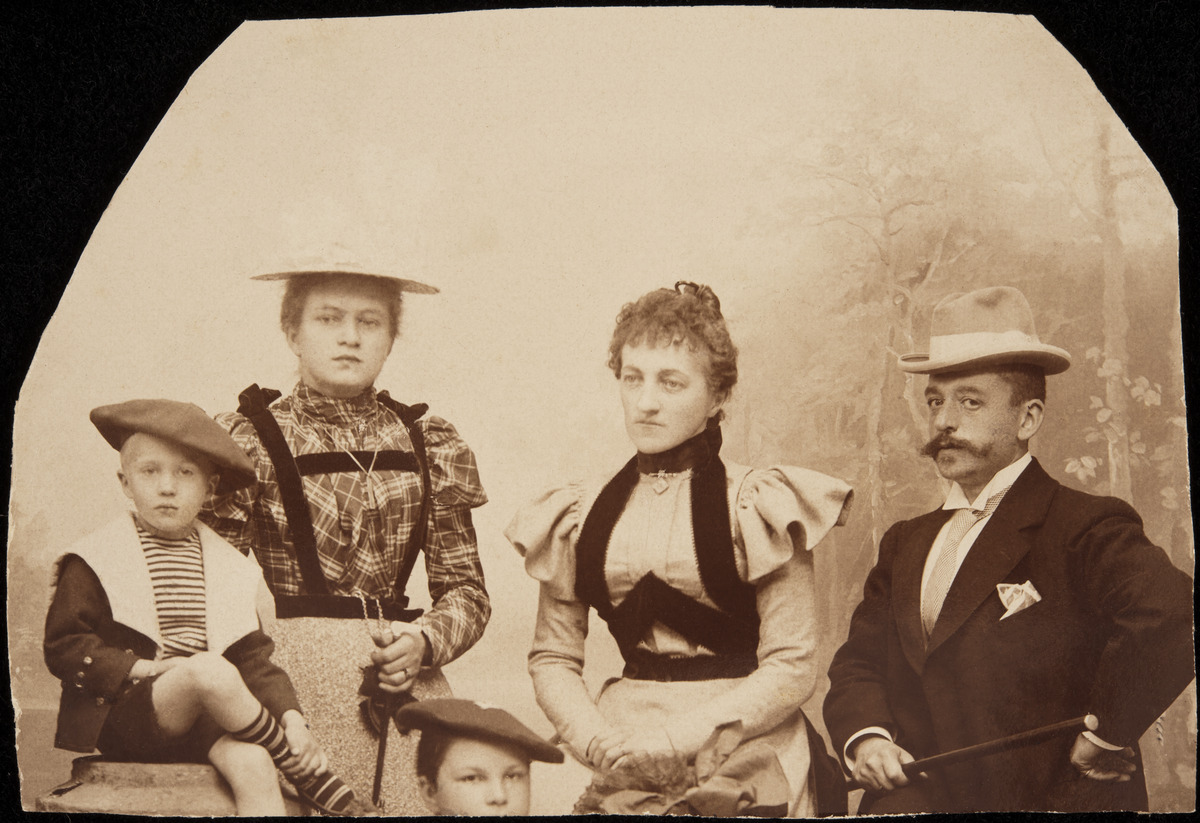
Constantin Grünberg 6-vuotiaana vanhempiensa Constantin Grünbergin ja Eugenie Grünbergin sekä lastenhoitajansa, mahdollisesti neiti Elfrida Saerensin kanssa ryhmäkuvassa
sisällön kuvaus: Constantin Grünberg 6-vuotiaana vanhempiensa Constantin Grünbergin ja Eugenie Grünbergin sekä lastenhoitajansa, mahdollisesti neiti Elfrida Saerensin kanssa ryhmäkuvassa. Kuusivuotiaalla Constantin Grünbergilla on merimiespuku

yllään. mustavalkoinen
Kuvaaja: Hertzell, F.A.V., valokuvaaja
Ajankohta: kuvausaika 1897 n
Aiheet: Grünberg, Constantin, Grünberg, Eugenie, Saerens, Elfrida, lapset, lapsuus, perheet, lastenvaatteet, vaatteet, asusteet, hatut